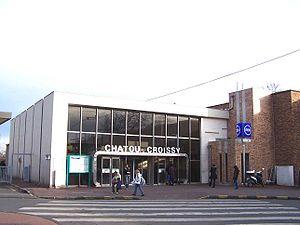
gare de Chatou-Croissy à Chatou (Yvelines, France)
La gare de Chatou - Croissy est une gare ferroviaire française de la ligne de Paris-Saint-Lazare à Saint-Germain-en-Laye, située dans la commune de Chatou.